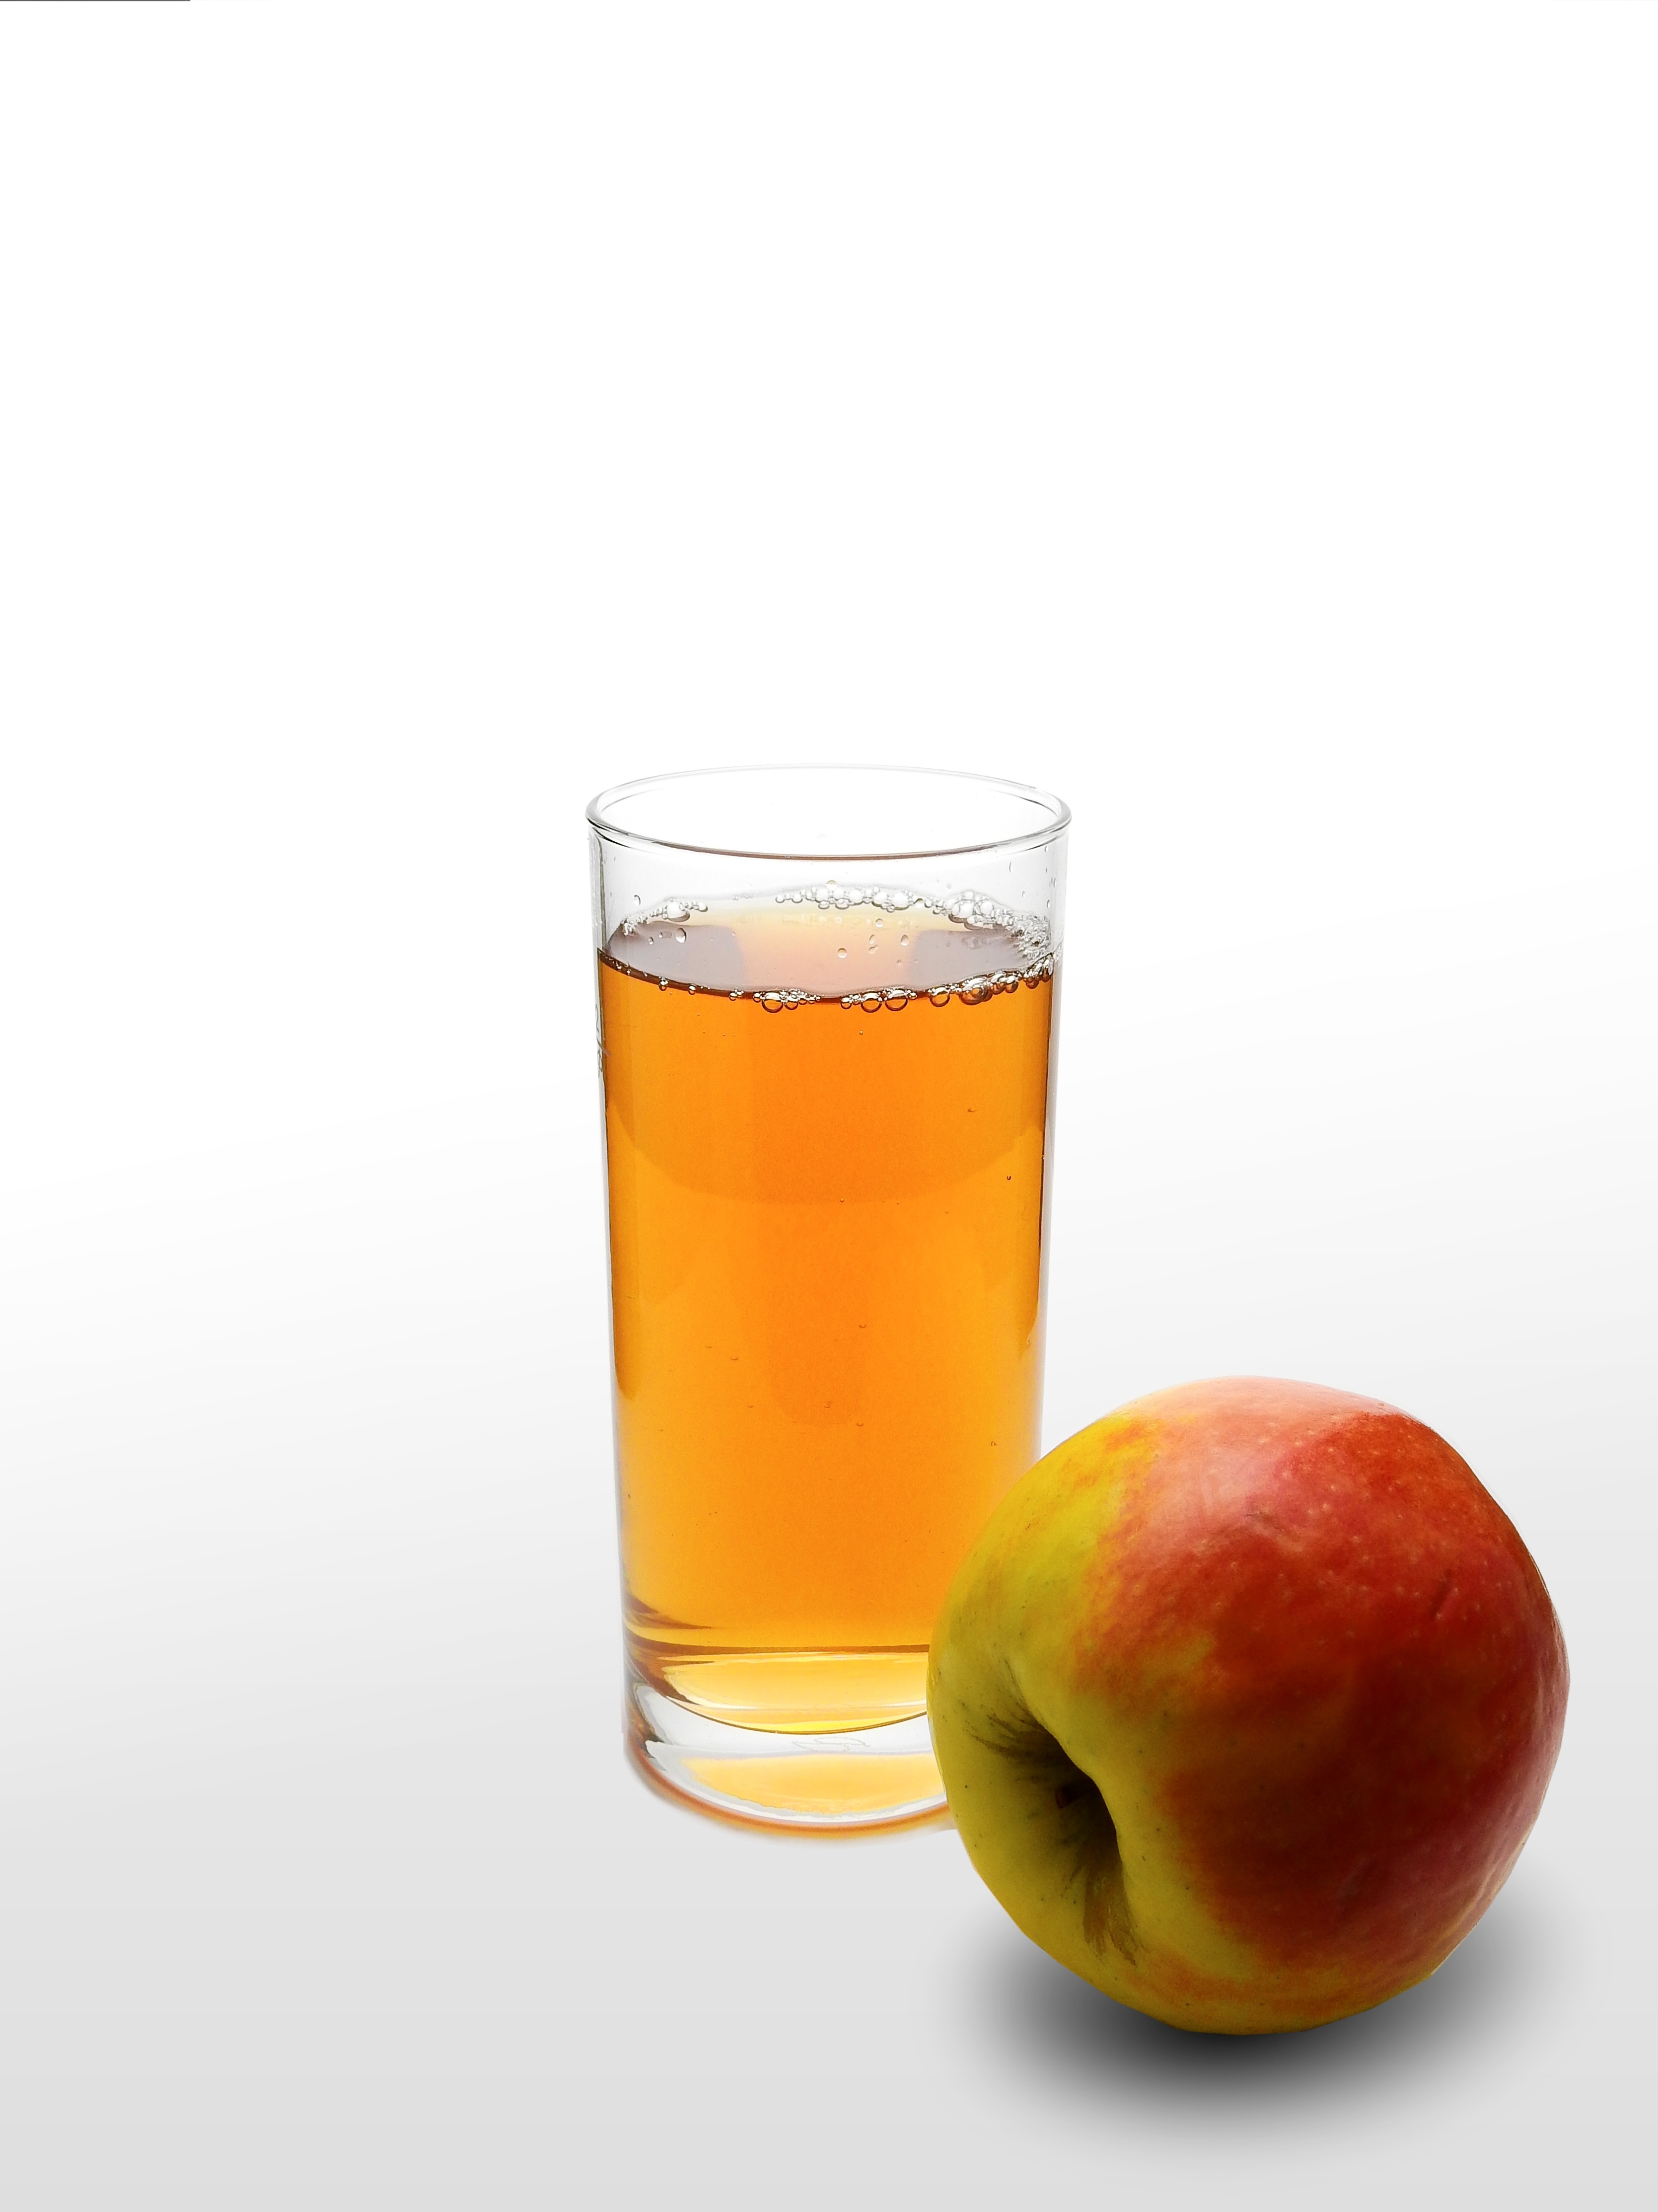
apple, nature, liquid, fruit, glass, food, produce, drink, delicious, juice, nutrition, tasty, refreshment, liqueur, vitamins, flowering plant, alcoholic beverage, apple juice, land plant, distilled beverage